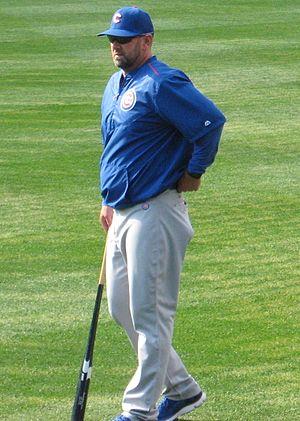
Brandon Michael Hyde est un instructeur de baseball.